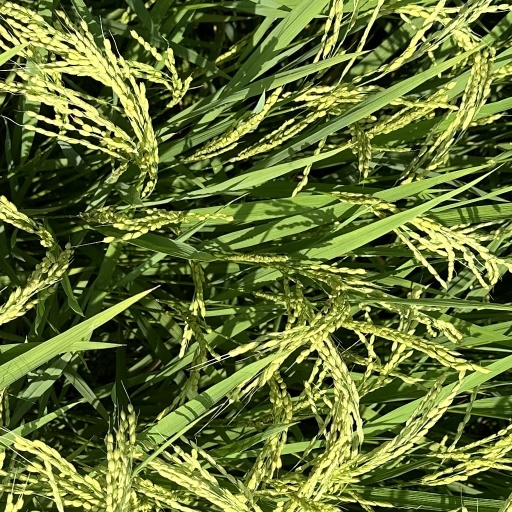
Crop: rice